List of Dyson products

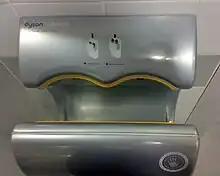
Dyson Airblade (view from top)

The first Dyson Airblade, launched in 2006, is a hand dryer for commercial customers, typically made available in public hand washing facilities. The Airblade uses Dyson's Digital Motor to produce a stream of air that flows at up to and is claimed to dry the hands in 10 to 12 seconds. The Airblade uses a HEPA filter to remove bacteria and mould from the air. The Dyson Airblade is the world's first hygienic commercial hand dryer according to NSF International; it is accredited by the British Skin Foundation and the Royal Institute of Public Health as well. The Dyson Airblade is hazard analysis and critical control points (HACCP) approved.